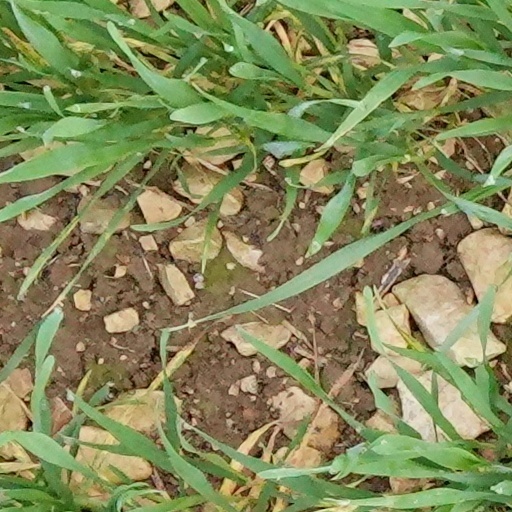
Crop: wheat